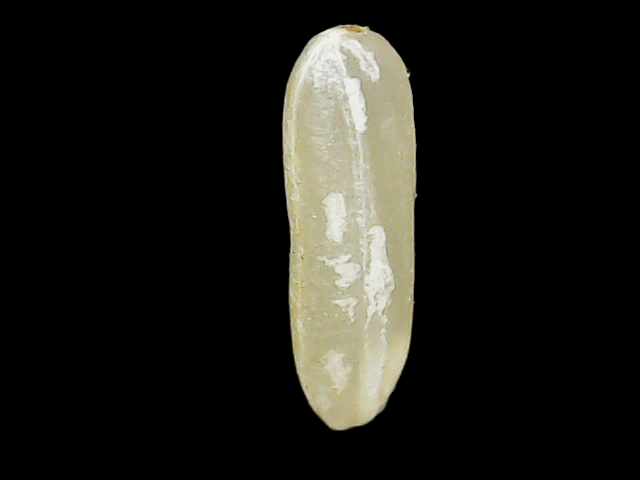
Rice variety: Binadhan16